Michał Kazimierz Pac

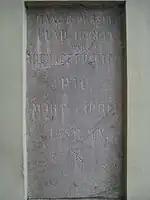
Pac plaque in the Church of St. Peter and St. Paul in Vilnius

Known as a "soldier of Christ" ("miles Christi"), Pac was a zealous and ambitious military leader; as the commander, he used to receive the Great Hetman Paulius Sapiega only while lying in bed, and constantly argued with king Sobieski and made fun of him in public. A known ascetic, Pac constantly marinated his body. According to contemporaries, he always wore a sharp iron chain with which he tied his body. Pac also opposed Polish Hetmans leading Lithuanian military forces into battle.